Mirabilandia (Italy)

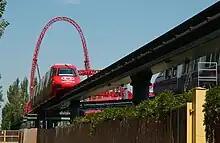
The monorail at Mirabilandia

Mirabilandia is a 210-acre theme park, located in Savio, Italy, a frazione of Ravenna, which is located in Emilia-Romagna. With a total area of 850,000 square metres, it is the biggest park in Italy.